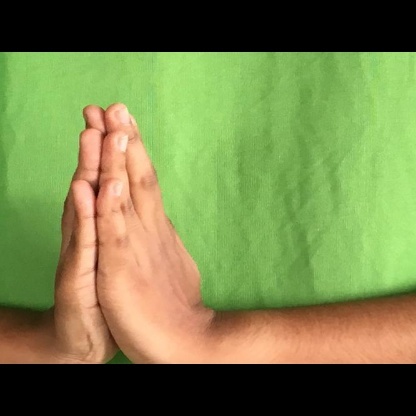
Mudra: Anjali